Church of the Faroe Islands

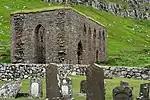
Magnus Cathedral

Some years after the introduction of Christianity, the Faroese church was established as a diocese, with an episcopal residence in Kirkjubøur, and suffragan to several metropolitical sees in succession, but eventually (after 1152) subject to the archdiocese of Nidaros (Tróndheim). There were probably 33 bishops in the Faroe Islands between the time Christianity was introduced to the islands and the Reformation, but there is little information available about the Faroes during the Middle Ages.